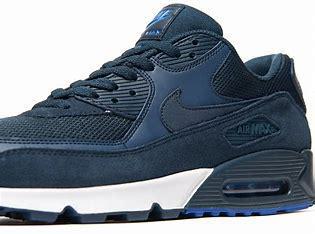
Brand: Nike
Model: Air Max 90 Sale